Jantzen Witte

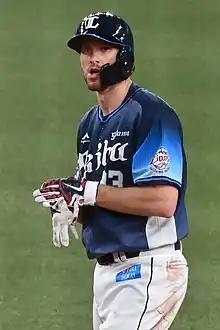
Witte with the Saitama Seibu Lions

Jantzen Connery Witte (born January 4, 1990) is an American professional baseball infielder for the Sokol Hluboká of the Czech Baseball Extraliga. Listed at and , he bats and throws right-handed. He has previously played in Nippon Professional Baseball (NPB) for the Saitama Seibu Lions.